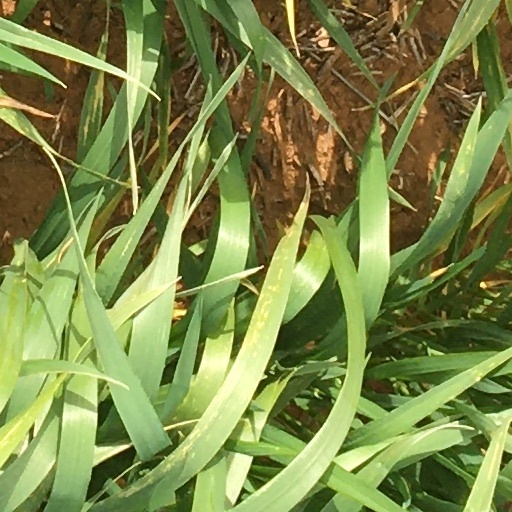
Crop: wheat